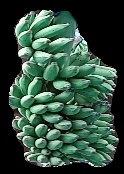
Variety: elakki-bale
Grade: grade1